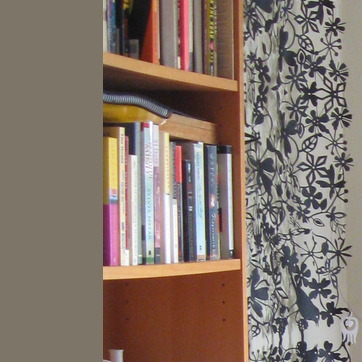
Material: paper